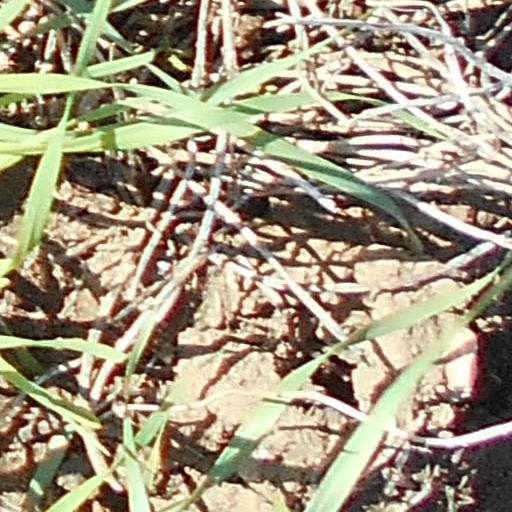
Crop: wheat